Domesticated plants and animals of Austronesia

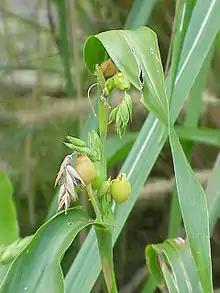
Job's tears with developing seed pods

Numerous species of Citrus are native to Island Southeast Asia, Mainland Southeast Asia, East Asia, South Asia and Near Oceania. The Austronesians cultivated and gathered a variety of citrus for food, medicine and washing with the thorns being used as piercing implements for tattooing. "Citrus hystrix", "Citrus macroptera", and "Citrus maxima" were also among the canoe plants carried by Austronesian voyagers eastwards into Micronesia and Polynesia. Most Polynesian names describing citruses are named "moli" ultimately from Proto-Oceanic *"molis"; whether a link to PMP *"limaw" is present (albeit indirect) or otherwise is uncertain.